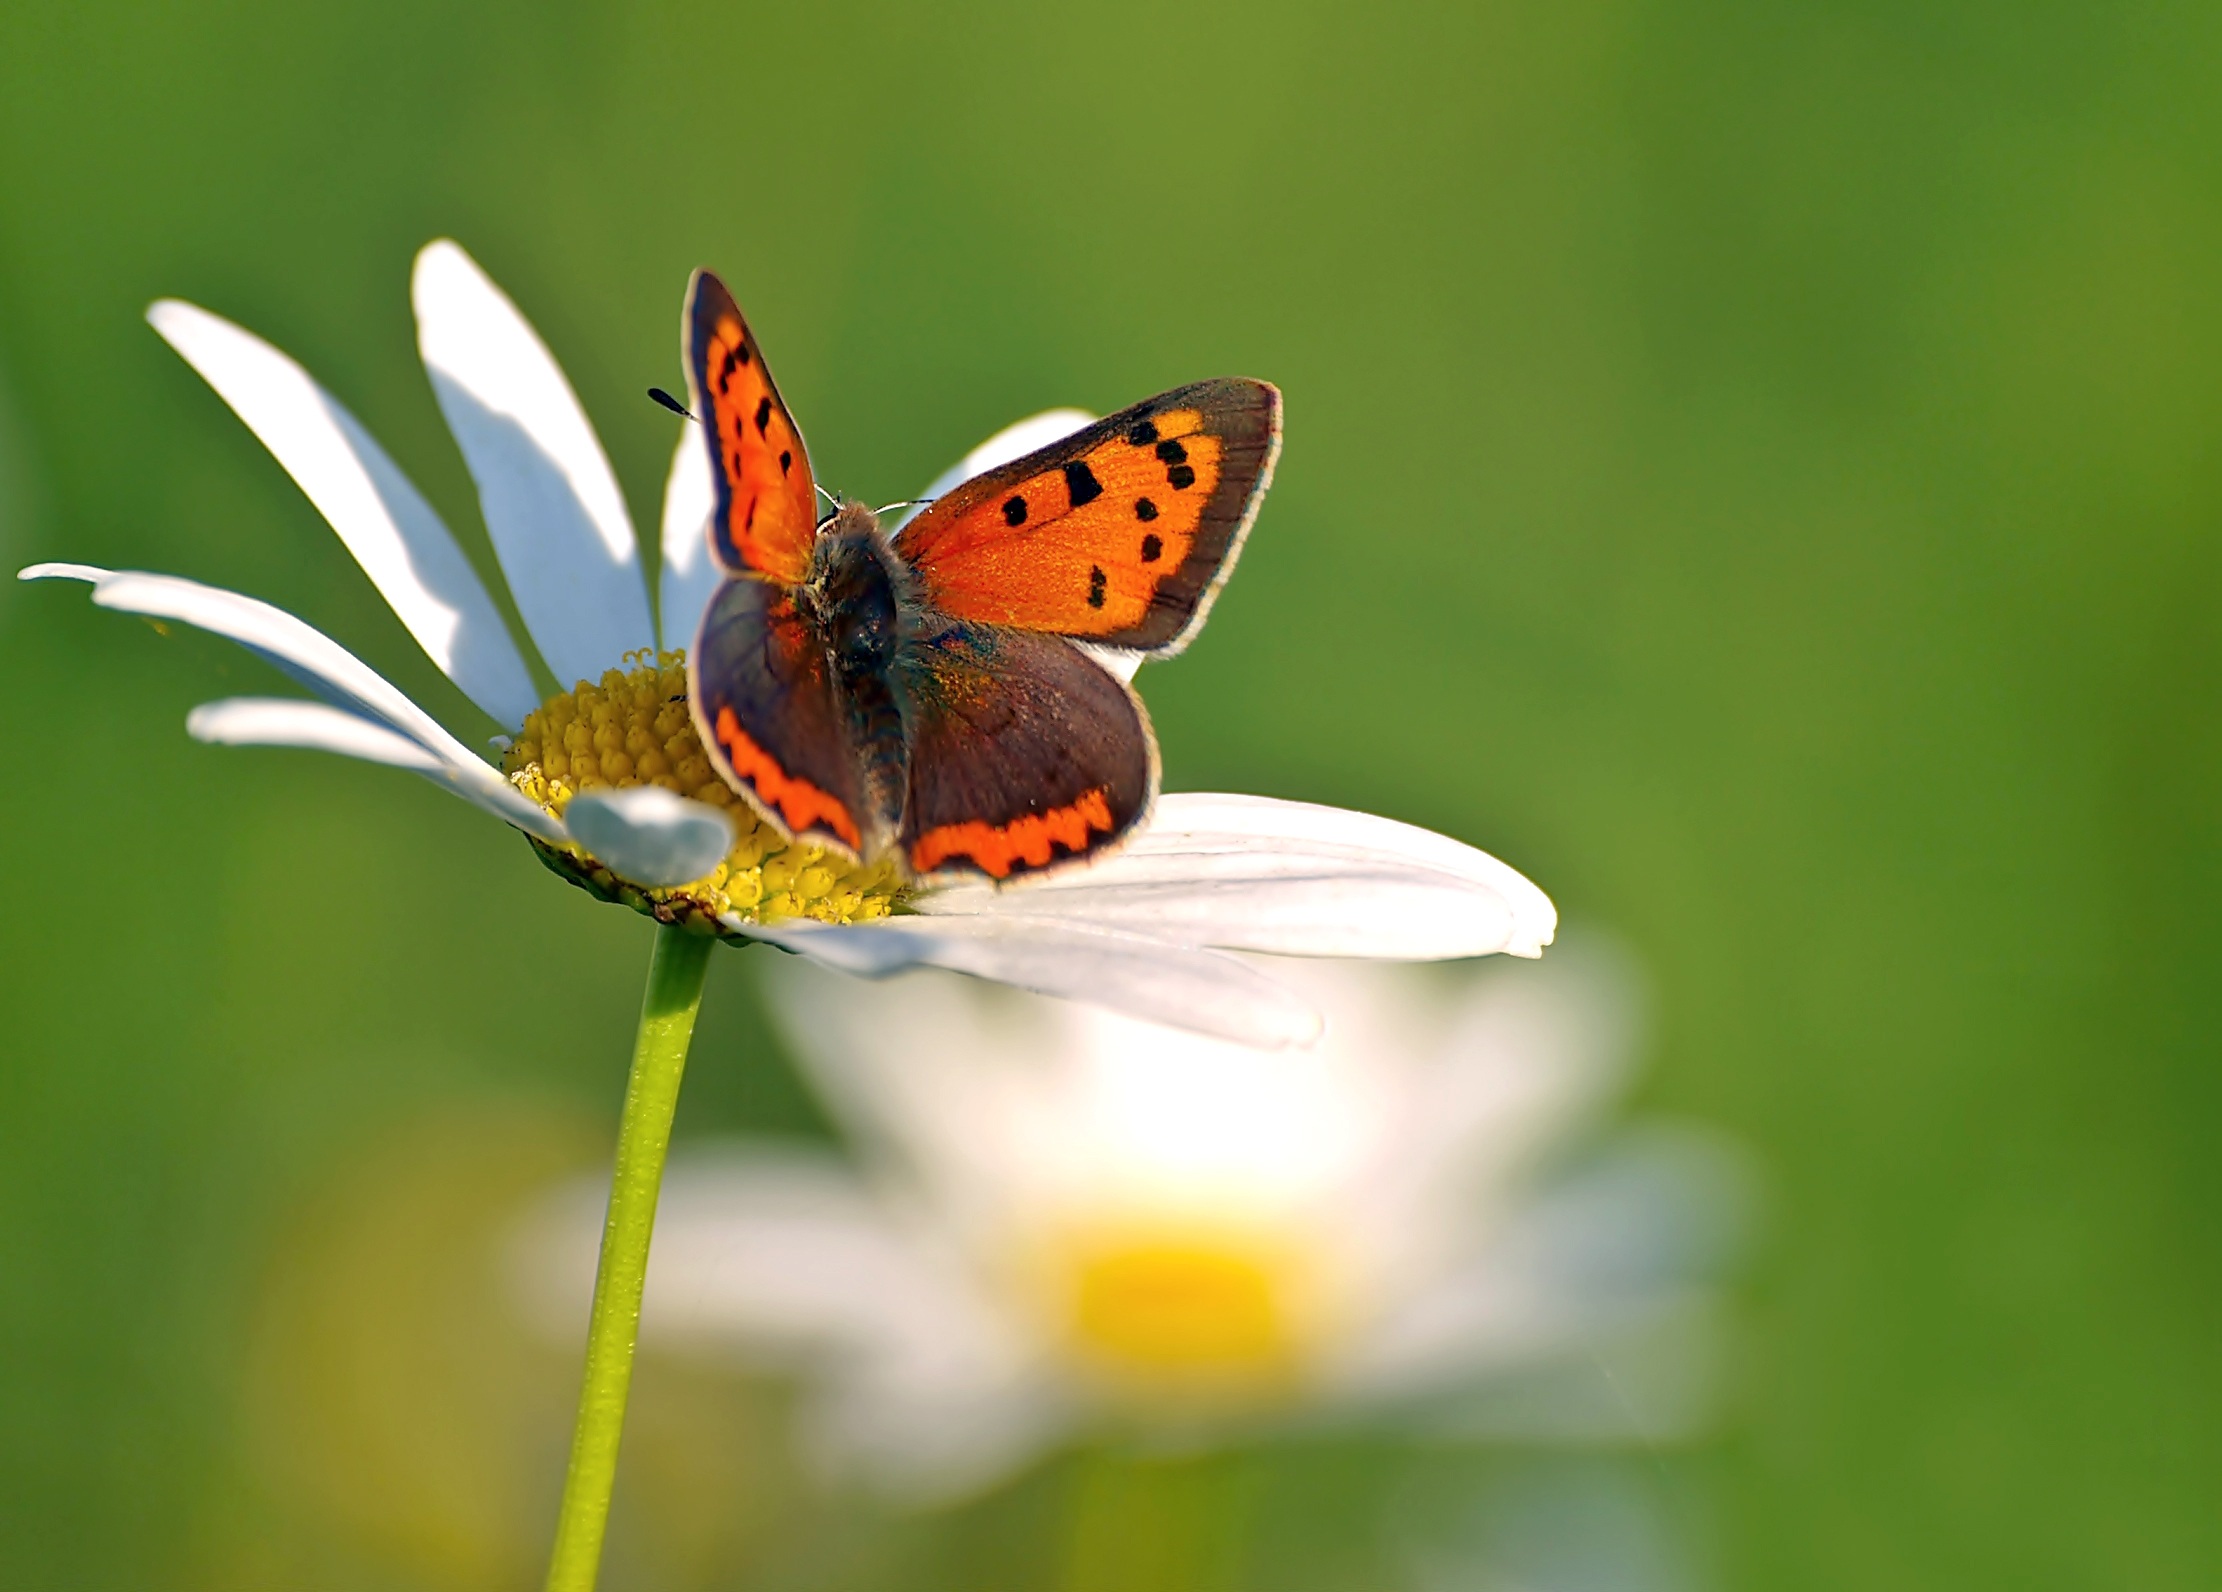
nature, photography, meadow, flower, petal, wildlife, live, green, insect, butterfly, flora, fauna, invertebrate, close up, nectar, macro photography, pollinator, moths and butterflies, lycaenid